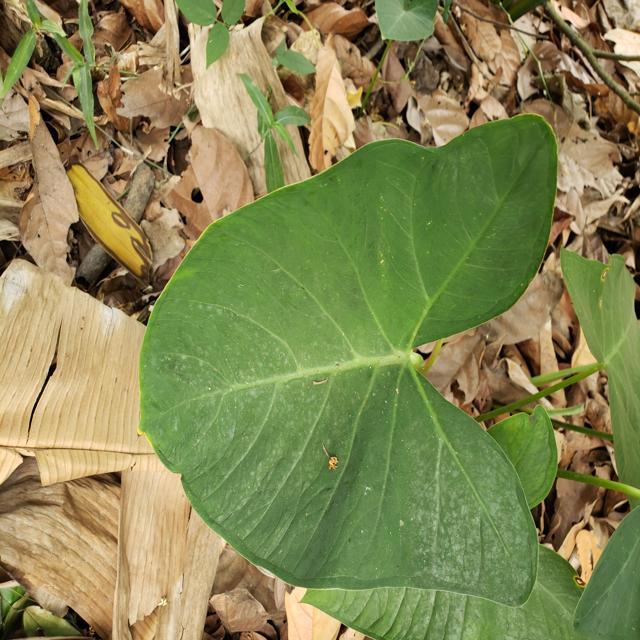
Label: Healthy